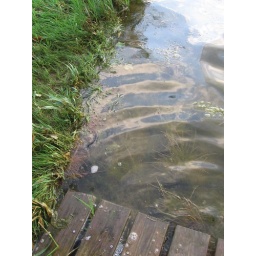
sky reflection in the high water at the dock